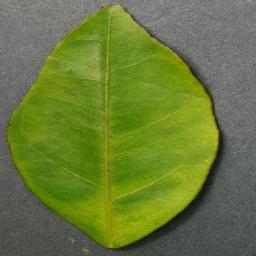
Label: Orange___Haunglongbing_(Citrus_greening)